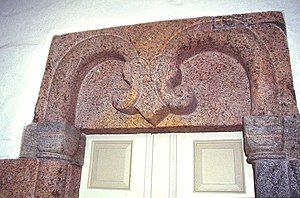
Kousted Kirke / Galleri
Kousted Kirke i Danmark. Sydportal
Kousted Kirke er sognekirken i Kousted Sogn, Randers Søndre Provsti i Århus Stift.